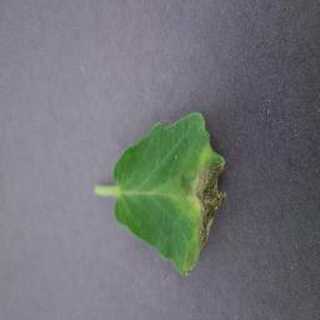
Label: tomato_late_blight